Antimenes Painter

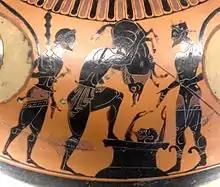
Herakles, Eurystheus and the Erymanthian Boar. Side A from an Ancient Greek black-figured amphora painted by Antimenes, ca. 525 BC, from Etruria. Louvre, Paris.

The Antimenes Painter was an Attic vase painter of the black-figure style, active between circa 530 and 510 BC.